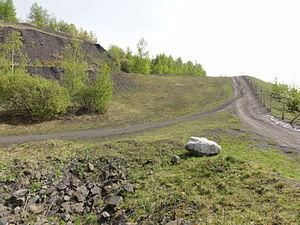
Terrils nos 116 et 117 dits 10 d'Oignies, fosse n° 10 du Groupe d'Oignies dans le bassin minier du Nord-Pas-de-Calais, Dourges, Pas-de-Calais, Nord-Pas-de-Calais, France. Les terrils nos 116 et 117 sont inscrits sur la liste du patrimoine mondial de l'Unesco le 30 juin 2012 et y constituent en partie le site no 42.
Dans le bassin minier du Nord-Pas-de-Calais, 339 terrils sont recensés. En 1969, les Houillères leur ont attribué un numéro individuel, pour les référencer, et les exploiter. Ils sont numérotés d'ouest en est, du nᵒ 1 au 202. Une liste complémentaire a été créée dans les années 1970. Les sites y sont numérotés de 203 à 260, sans logique spécifique, chaque numéro ayant été attribué en fonction des sites susceptibles d'être exploités. Certains sites étant composés de plusieurs terrils annexes ou satellites, une lettre suit le numéro.
La fosse nᵒ 10 du Groupe d'Oignies est un ancien charbonnage du Bassin minier du Nord-Pas-de-Calais, situé à Dourges. Ouvert sur la partie nord de la concession de la Compagnie des mines de Dourges, le puits nᵒ 10 est commencé en 1956. Comme le puits nᵒ 19 de la fosse nᵒ 11 - 19 des mines de Lens à Loos-en-Gohelle et les puits de la fosse Barrois des mines d'Aniche à Pecquencourt, la fosse nᵒ 10 est doté d'une tour d'extraction en béton armé. Un lavoir et une usine à boulets sont construits sur le carreau de fosse.